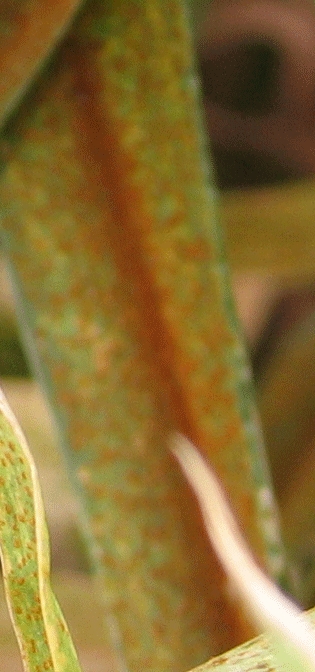
Label: Wheat___Brown_Rust